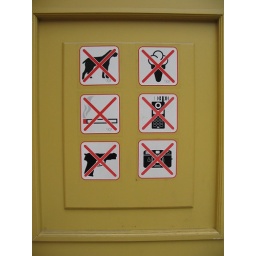
This sign is on the door of a post office in Prague, Czech Republic.